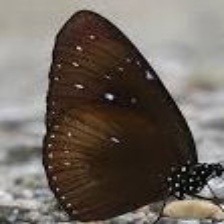
Species: BLUE SPOTTED CROW
Butterfly family (ImageNet category): monarch